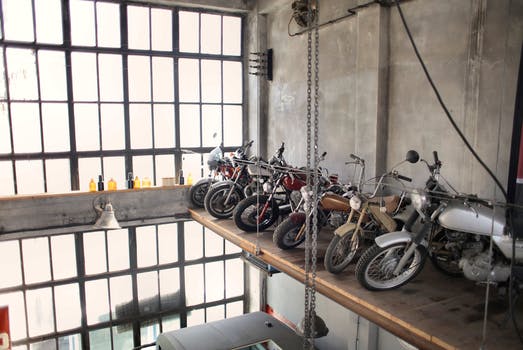
Label: No Watermark